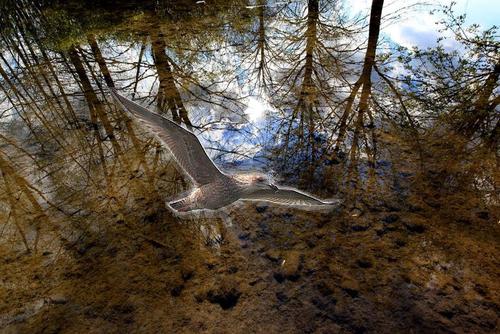
Bird species: Slaty_backed_Gull
Bird type: waterbird
Background: land